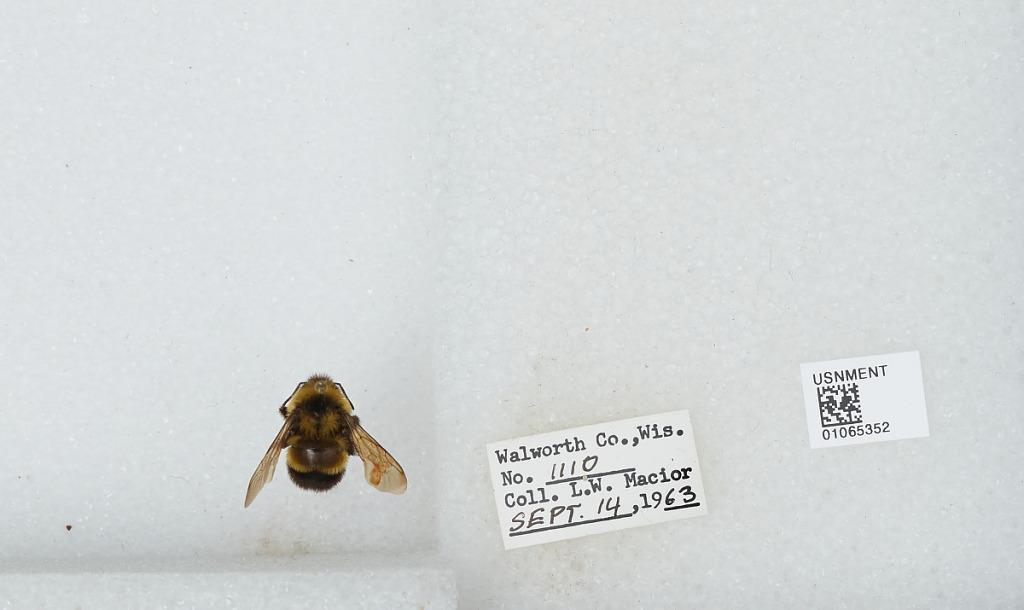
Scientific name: Bombus (Bombus) affinis Cresson
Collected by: L. Macior
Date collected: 1963-9-14
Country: United States
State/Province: Wisconsin
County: Walworth
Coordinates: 42.67, -88.54